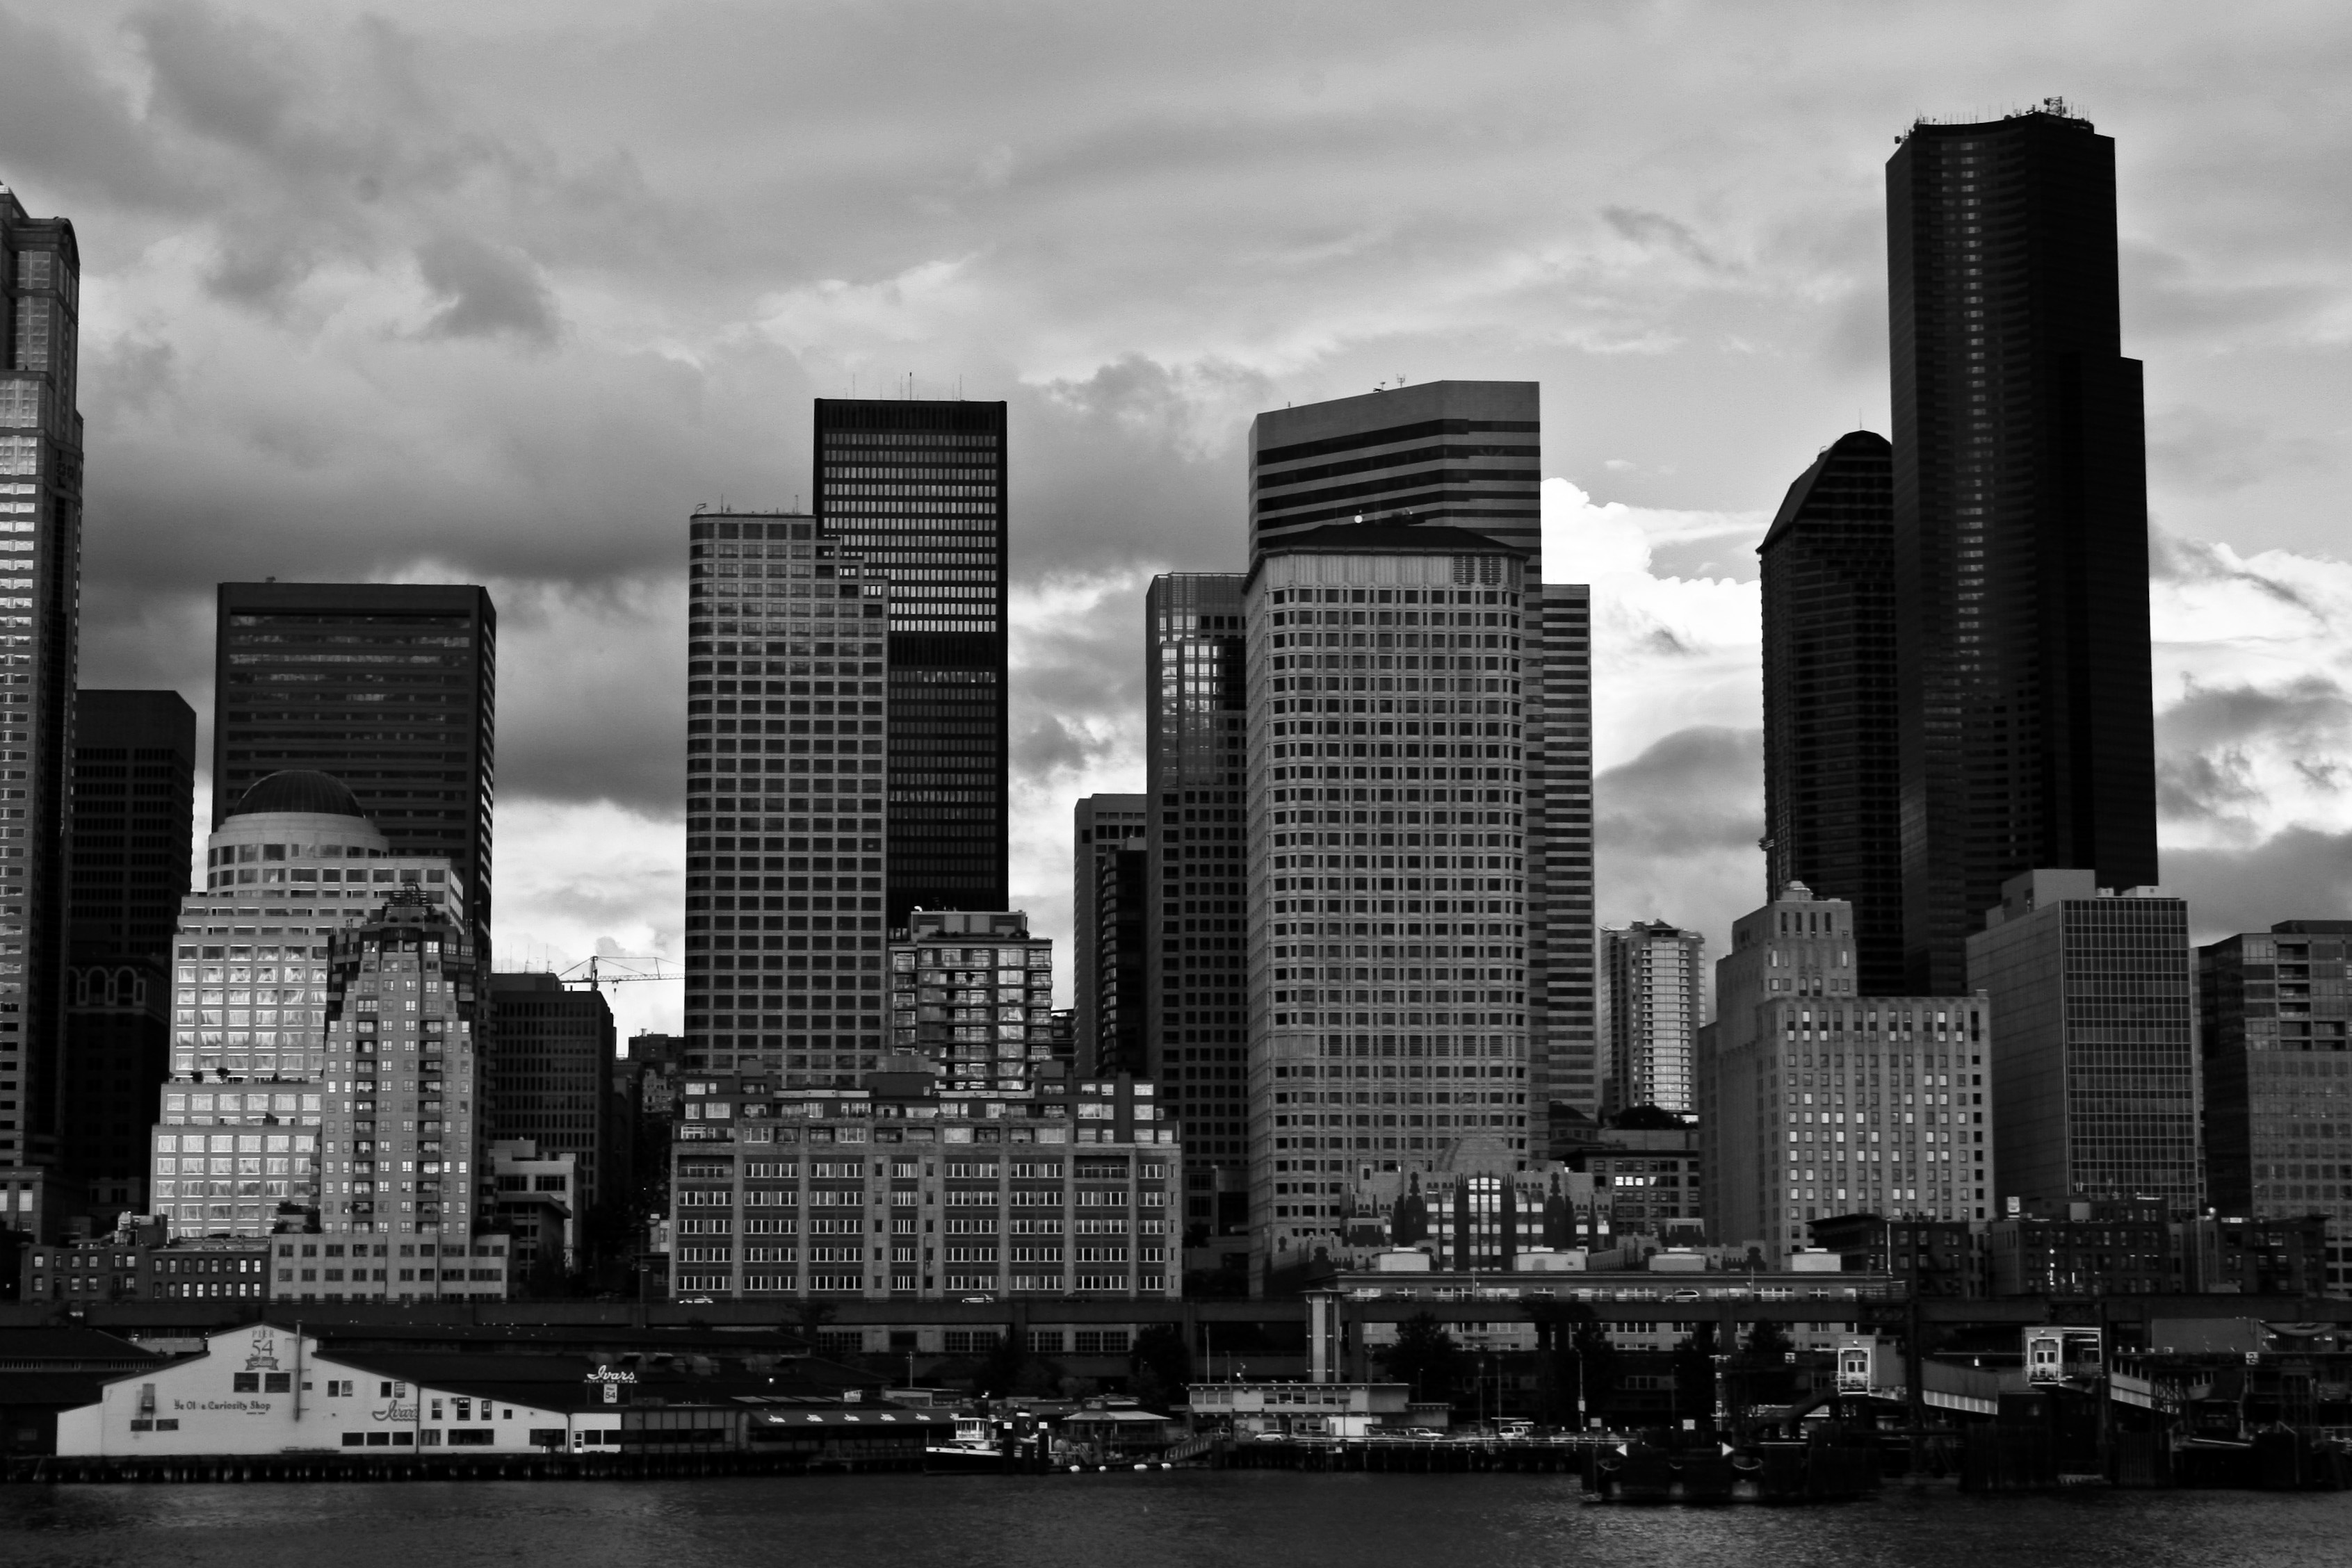
water, horizon, black and white, skyline, photography, city, skyscraper, cityscape, downtown, america, black, monochrome, tower block, seattle, clouds, buildings, windows, mygearandme, mygearandmepremium, metropolis, mygearandmebronze, skyscrappers, urban area, monochrome photography, geographical feature, human settlement, metropolitan area